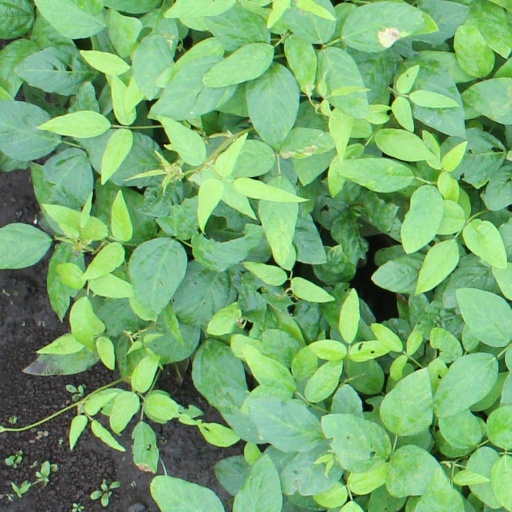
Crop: soybean